Haberbusch i Schiele

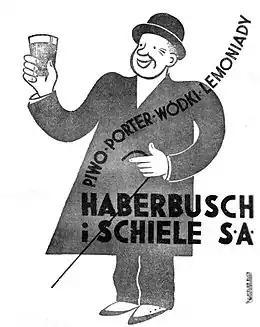
Advertisement of Haberbusch & Schiele (1936)

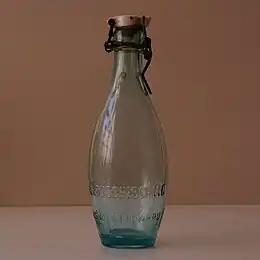
Deposit beer bottle of the former brewery

Haberbusch i Schiele was a (now defunct) Warsaw-based brewery holding created in 1846. By the end of 19th century, the company had grown to become the largest beer producer in Warsaw and one of the largest in Poland. Destroyed in the Warsaw Uprising during World War II, the brewery was then nationalized by the communist authorities of Poland and partially rebuilt for the Browary Warszawskie company.